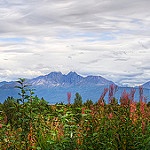
Label: mountain